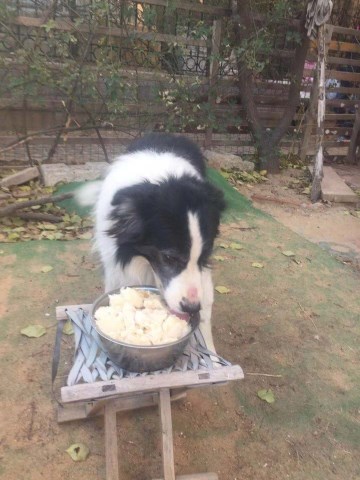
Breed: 2594-n000109-Border_collie